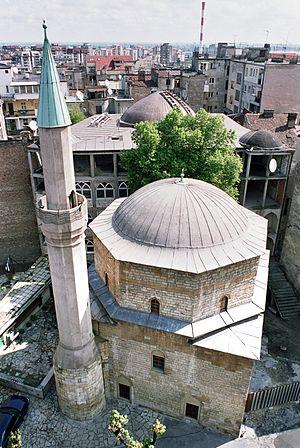
La mosquée Bajrakli de Belgrade, également connue sous le nom de Bayrakli, est une mosquée de Belgrade, la capitale de la Serbie. Elle est située dans le quartier de Dorćol, dans la municipalité urbaine de Stari grad. Construite entre 1660 et 1668, elle est inscrite sur la liste des monuments culturels de grande importance de la République de Serbie et sur la liste des biens culturels de la Ville de Belgrade.